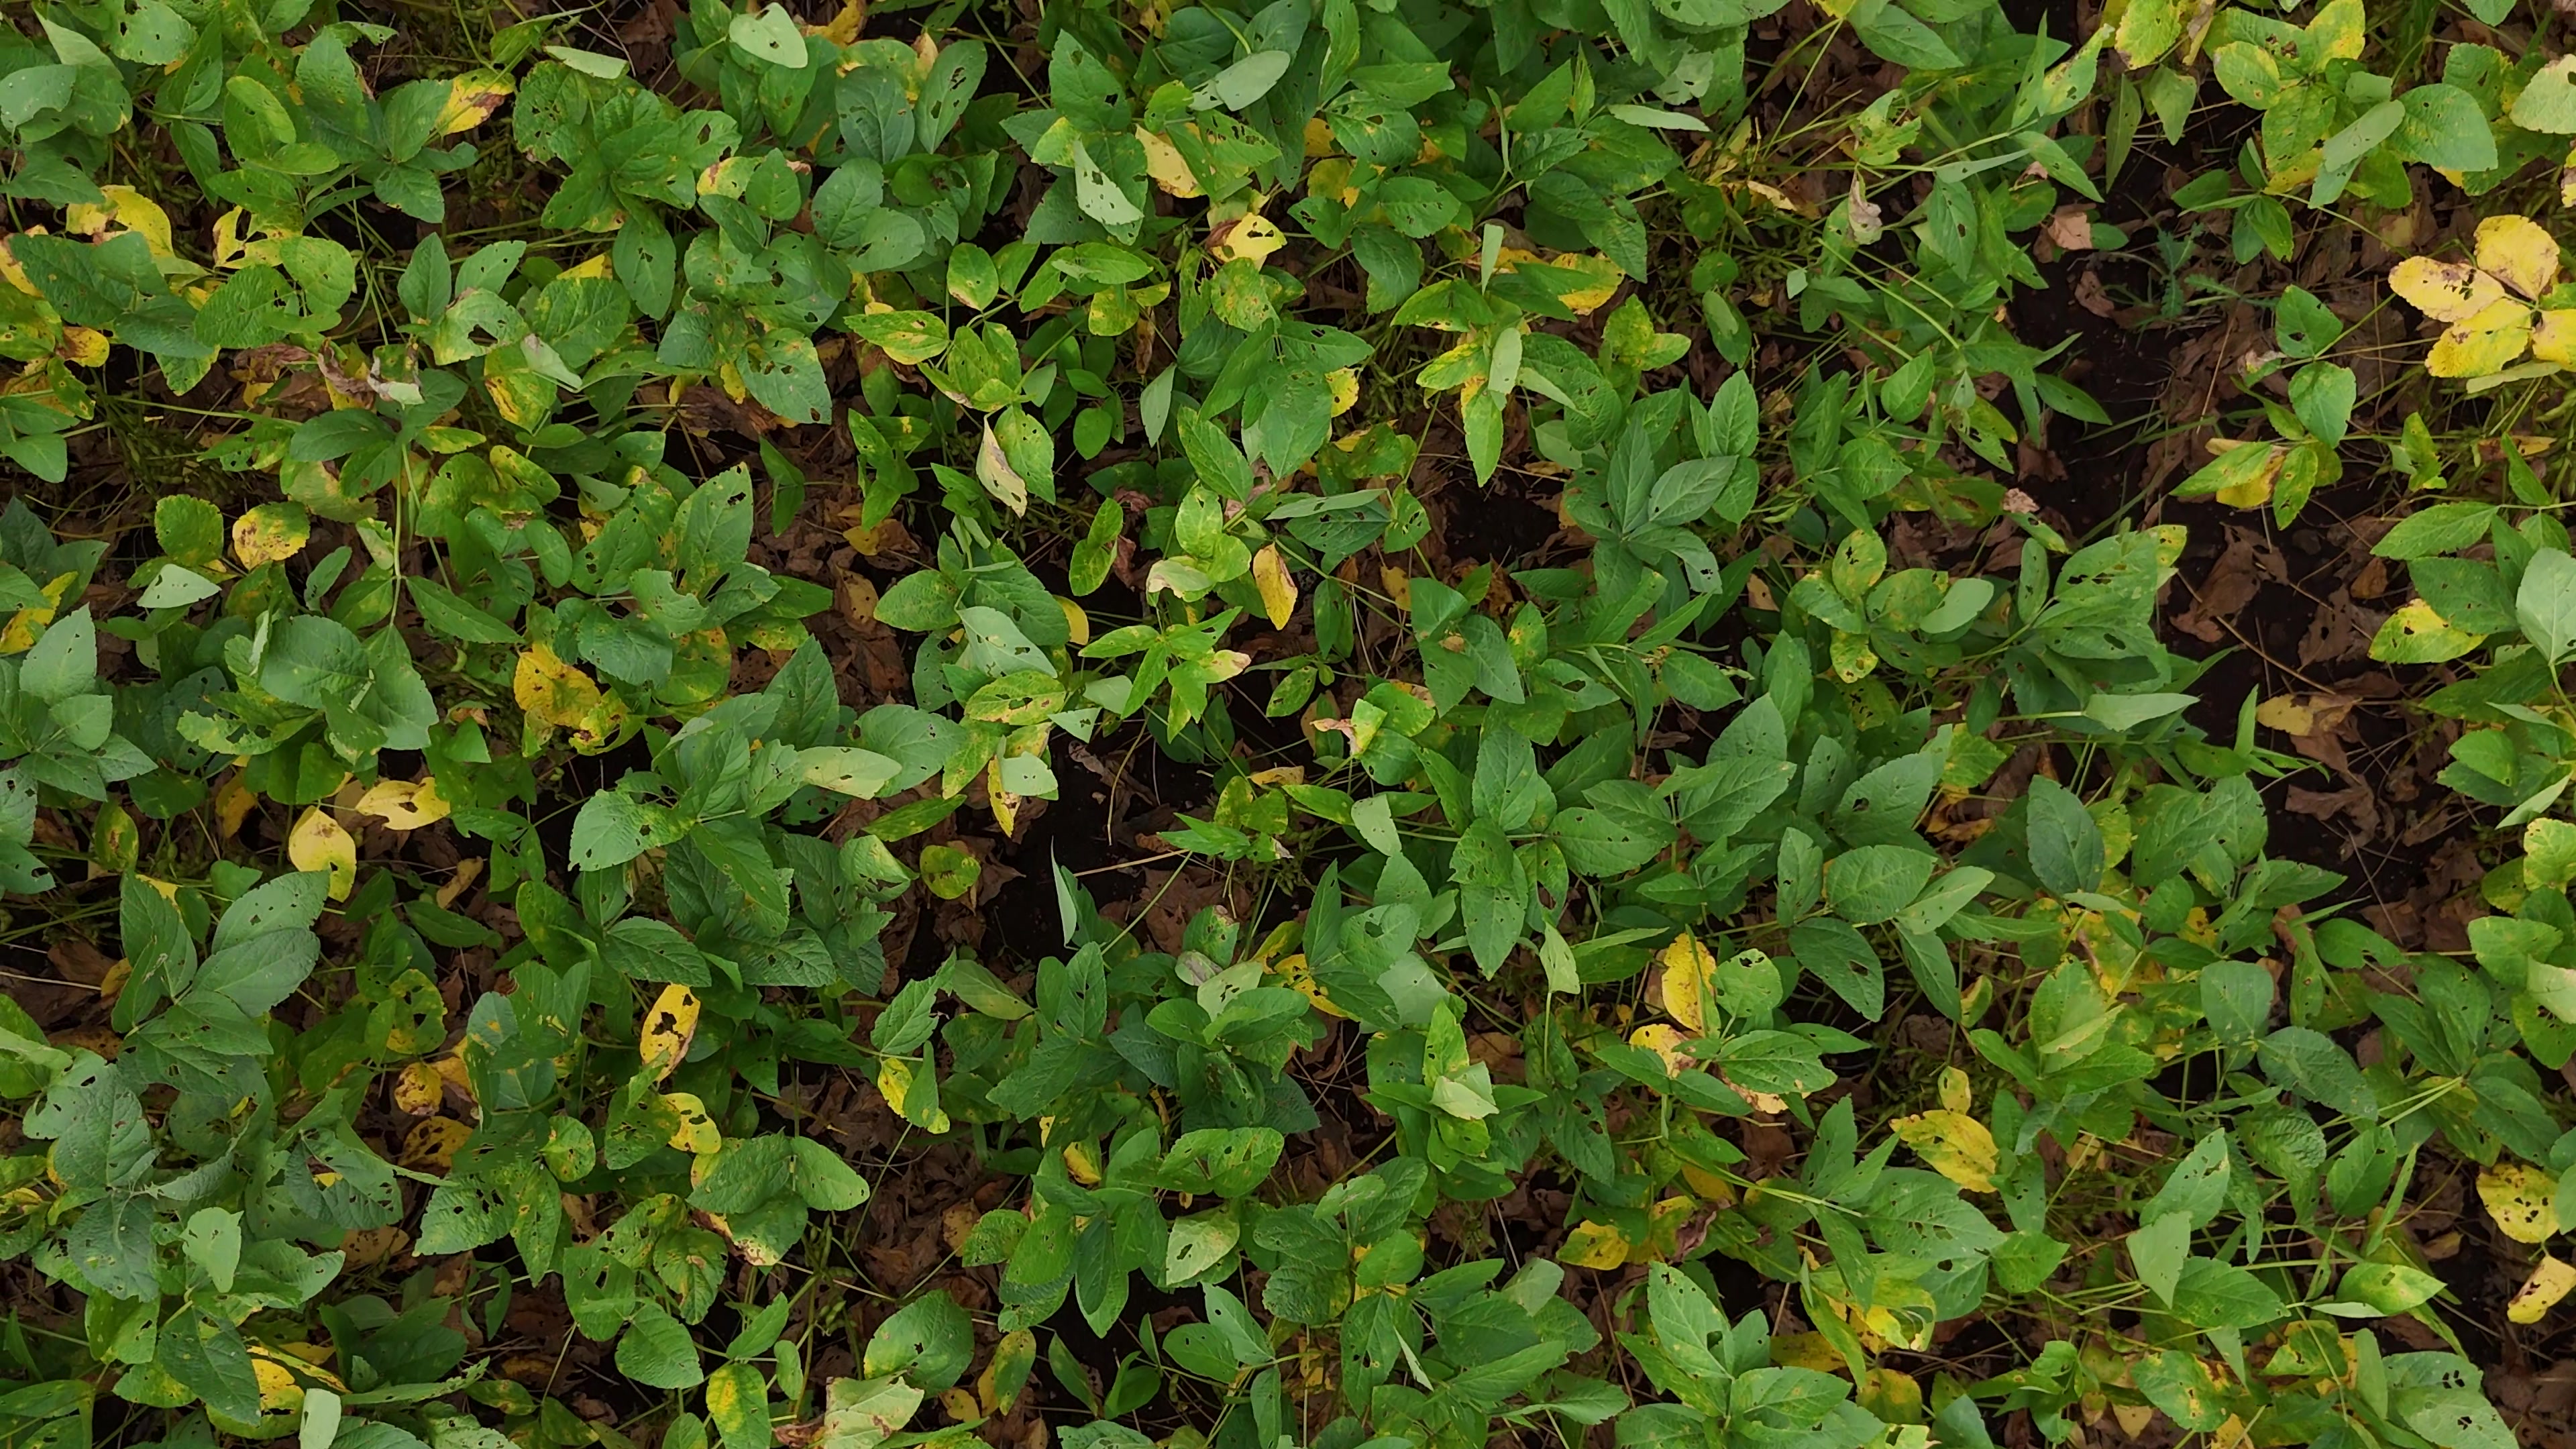
Label: Rust